Ana Lucrecia Taglioretti

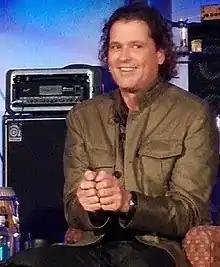
Carlos Vives, who in October 2013 invited Ana Lucrecia to perform with him after she went to his concert without a ticket

After her conservatory years, Taglioretti joined the group Urban Sound, along with Jimena Ramírez and Rodrigo Espinosa, which opened the Harp Twins concert in the Paraguayan American Cultural Center, in October 2014.